Saint-Gervais-du-Perron

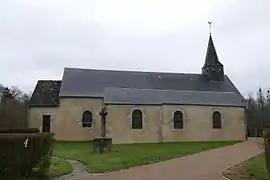
The church in Saint-Gervais-du-Perron

Saint-Gervais-du-Perron is a commune in the Orne department in north-western France.